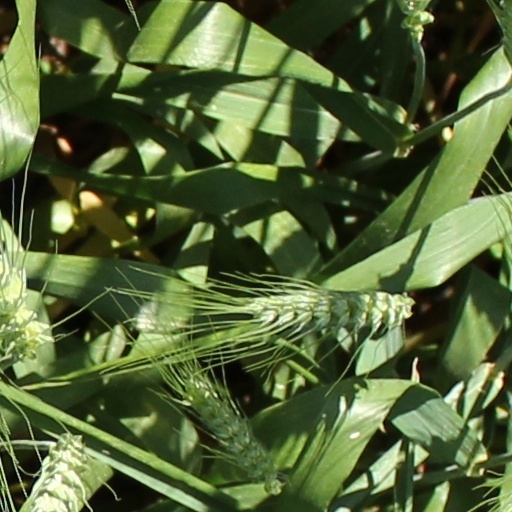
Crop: wheat